War of the Second Coalition

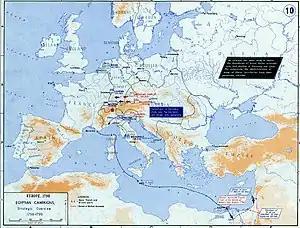
Strategic overview of operations in Europe and the Mediterranean in 1798–1799

The Second Coalition took several months to form, starting with Naples allying itself with Austria (19 May 1798) and Russia (29 November), after which British Prime Minister Pitt and Austrian State Chancellor Thugut (the latter only on the condition that Russia also joined the coalition) failed to persuade Prussia (which had left the First Coalition as early as April 1795) to join in. Neither were Britain and Austria able to formalise an alliance, due to lack of an agreement on the loan convention that would cover Austria's outstanding debt to Britain from the previous war, let alone British subsidy to Austria for the upcoming war; they resorted to "ad hoc" cooperation without formal agreement. Next, Russia allied itself with the Ottoman Empire (23 December) and Great Britain (26 December) while attacking the French Ionian Islands. By 1 December, the Kingdom of Naples had signed alliances with both Russia and Great Britain.